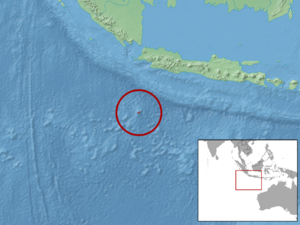
Emoia nativitatis est une espèce éteinte de sauriens de la famille des Scincidae.